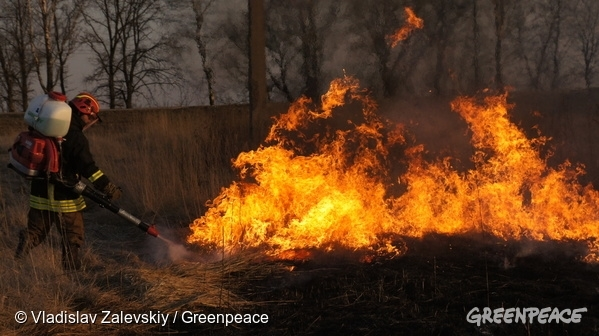
Fire: yes
Smoke: no